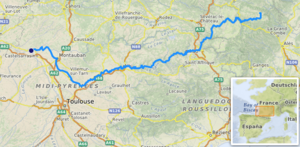
carte réalisée sur umap [1] This map was created from OpenStreetMap project data, collected by the community. This map may be incomplete, and may contain errors. Don't rely solely on it for navigation.
Le Tarn est une rivière du sud de la France. Il est, avec le Lot, l'un des principaux affluents de la Garonne. Le Tarn a donné son nom aux départements français du Tarn et de Tarn-et-Garonne.